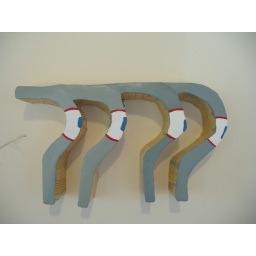
this is made out of pink foam then covered in fake wood contact paper